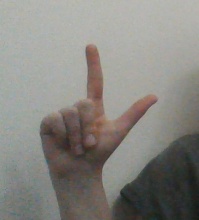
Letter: laam